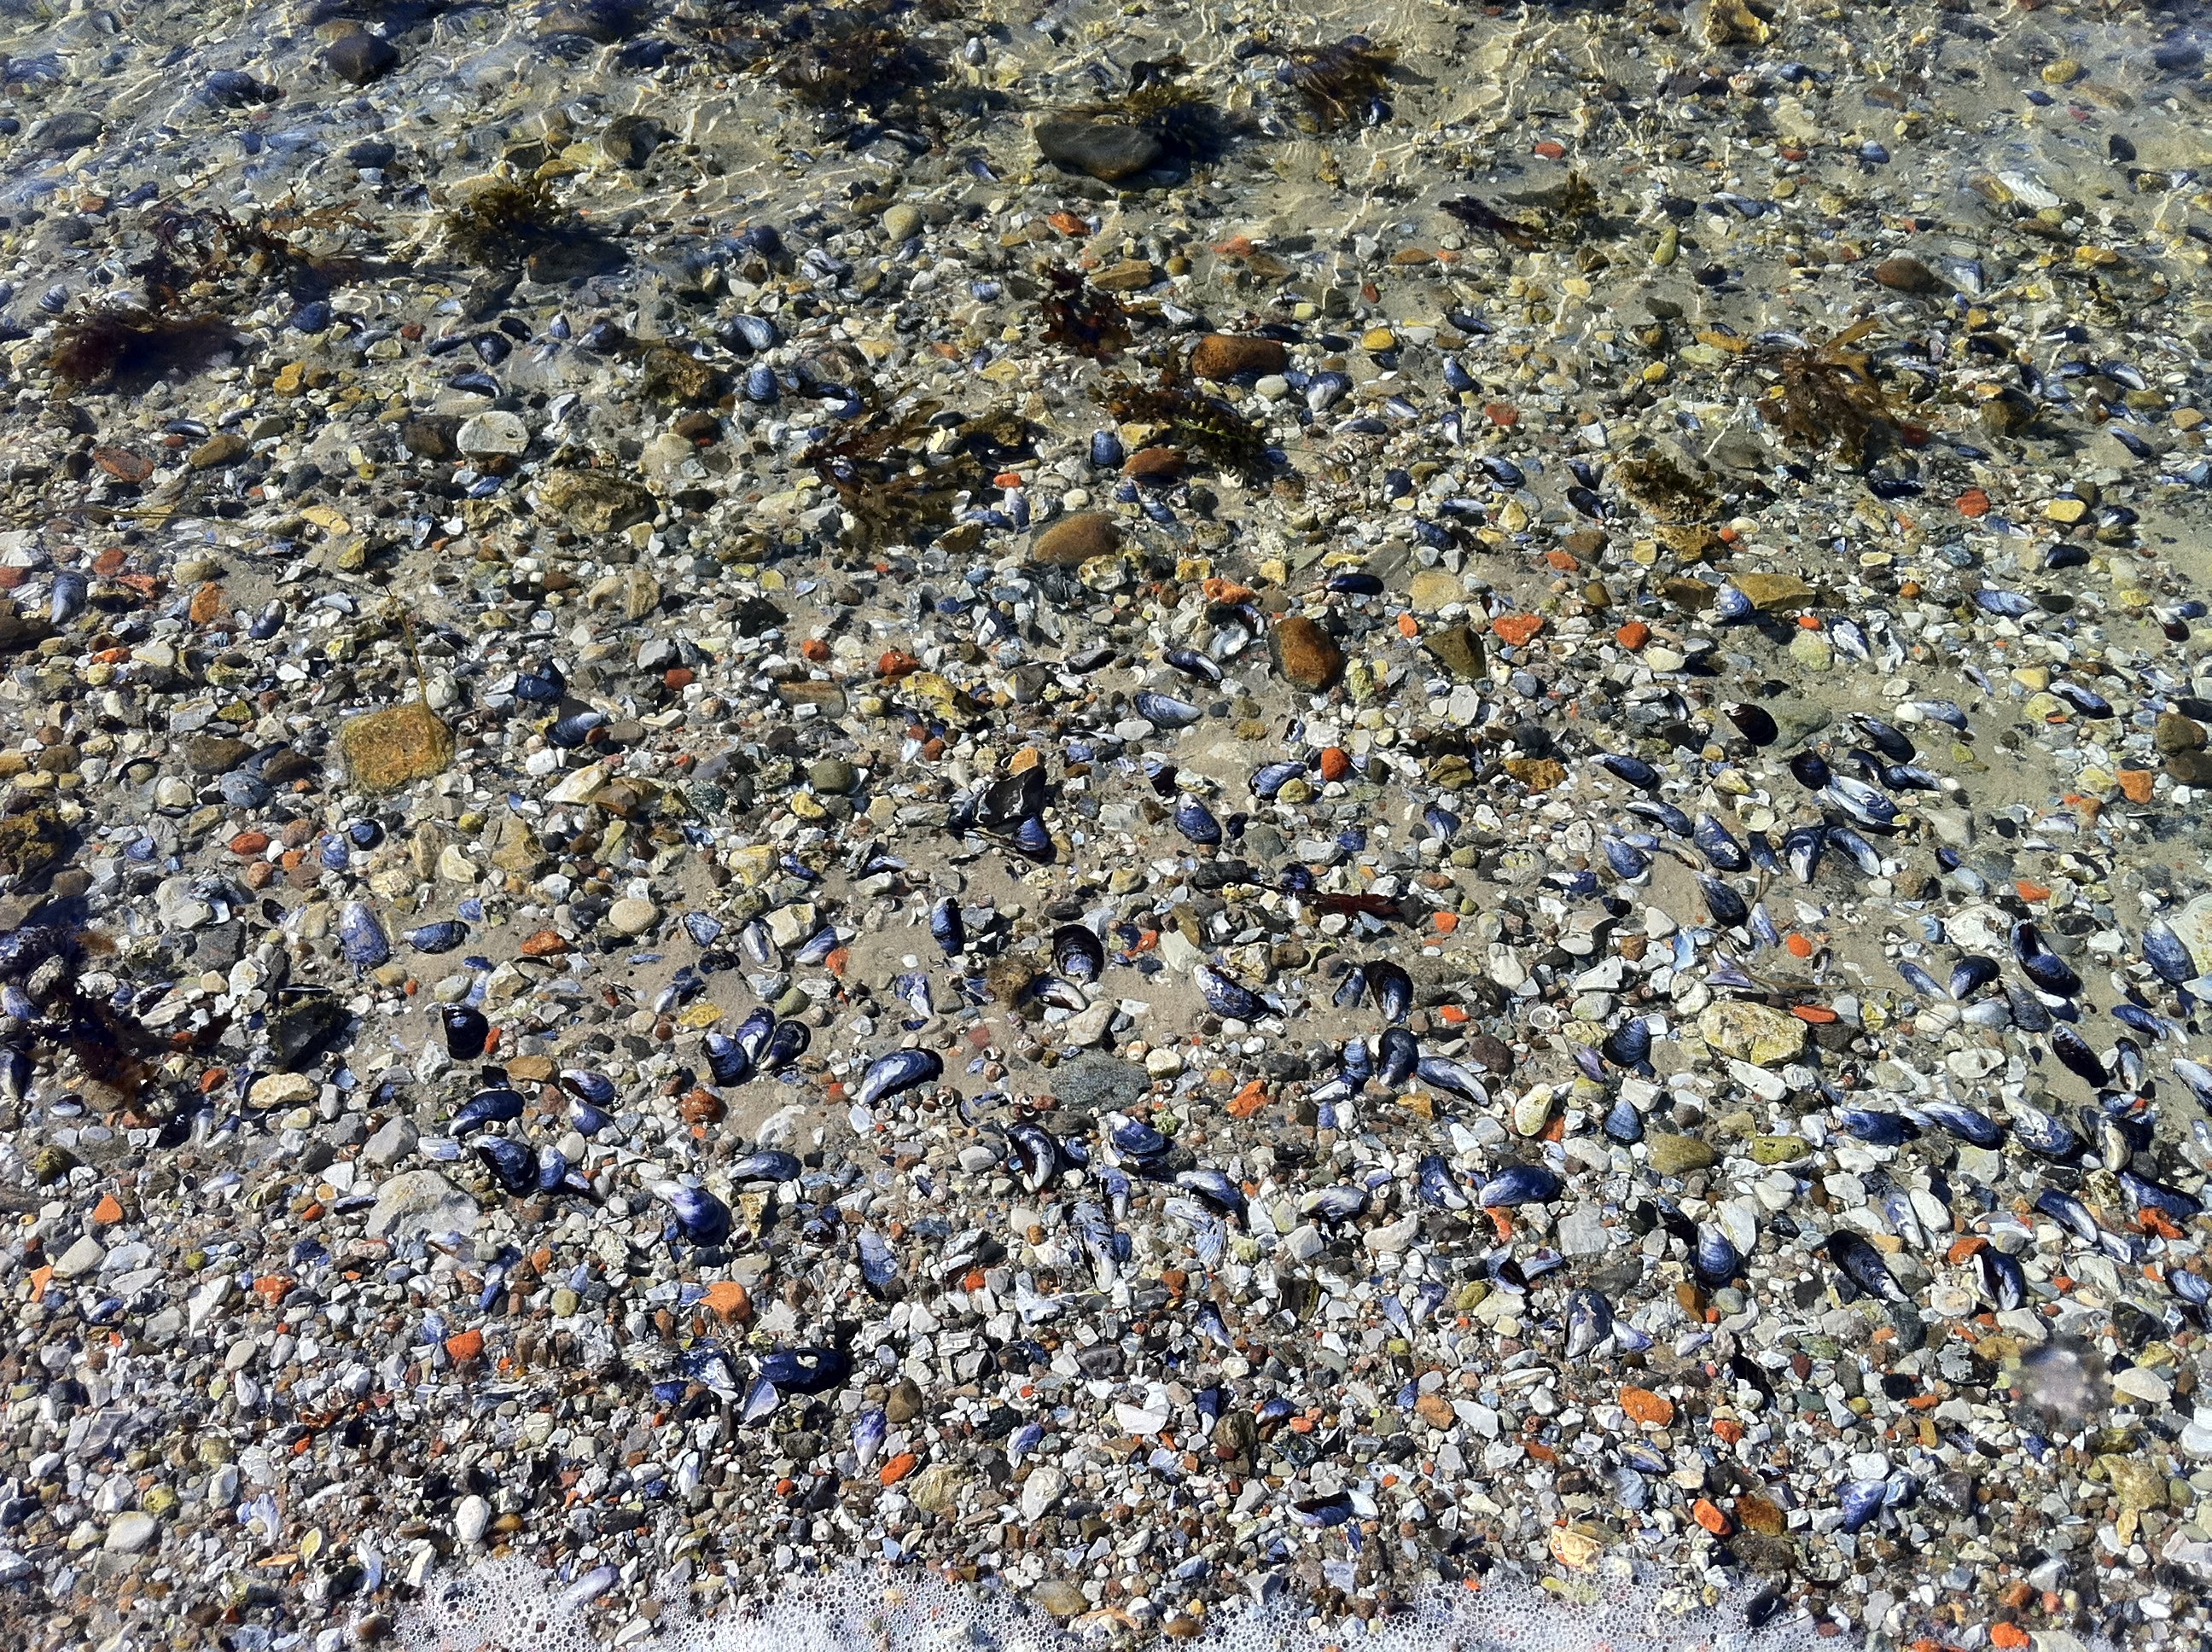
beach, sea, water, sand, rock, asphalt, pebble, soil, material, shell, rubble, geology, gravel, sea shells, road surface